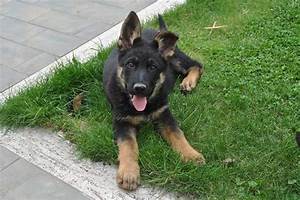
Label: cane